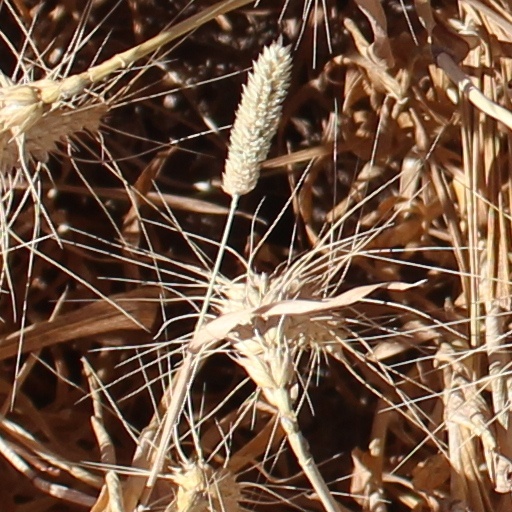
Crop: wheat